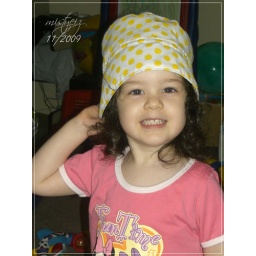
Lil Miss in her beach hat